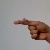
The image shows a hand gesture representing the letter 'G' in Indian Sign Language.